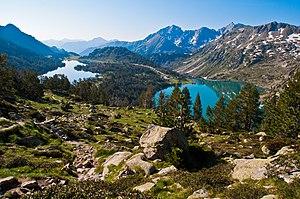
Lac d'Aumar et Lac d'Aubert - Réserve naturelle nationale du Néouvielle
Le massif du Néouvielle est un massif de montagnes de la chaîne des Pyrénées situé dans le département des Hautes-Pyrénées en région Occitanie, en France. Il mesure 25,5 km de long pour 17 km de large, et culmine au pic Long à 3 192 mètres. Géologiquement parlant, à cause de la nature plutonique de ses roches et de sa position centrale dans la chaîne, le massif du Néouvielle fait partie de la zone axiale des Pyrénées.
La réserve naturelle nationale du Néouvielle est une réserve naturelle nationale située dans la région Occitanie. Créée en 1935 et classée en 1968, elle occupe une surface de 2 313 hectares au nord-est du Pic de Néouvielle dans le massif montagneux des Pyrénées. S'étageant entre 1 800 et 3 091 mètres d'altitude, c'est un site d'une grande richesse en faune et en flore. Elle compte près de 370 espèces animales et 570 espèces d'algues.